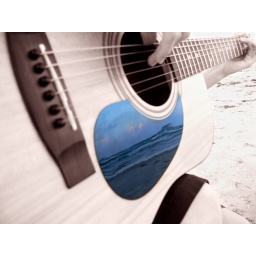
I thought it might look better in black and white with the ocean popping out.